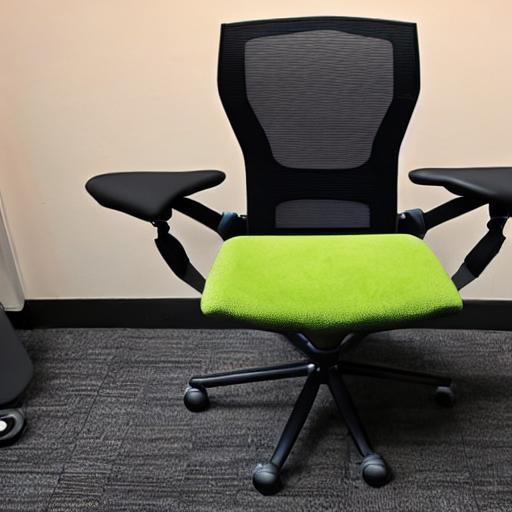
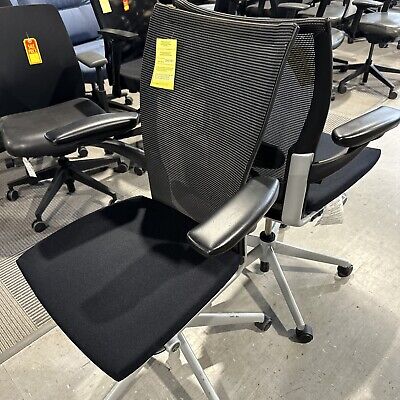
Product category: items_chair
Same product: no